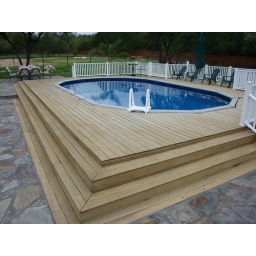
18x33 ft; Oval Pool; Helotes in Bexar County; white vinyl fencing